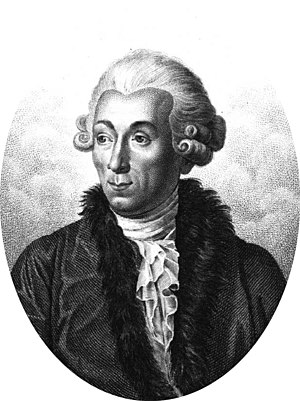
Johann Hermann
Johann, eller Jean, Hermann, eller Herrmann var en fransk læge og naturforsker.